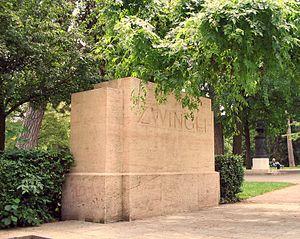
Monument Zwingli à Genève.